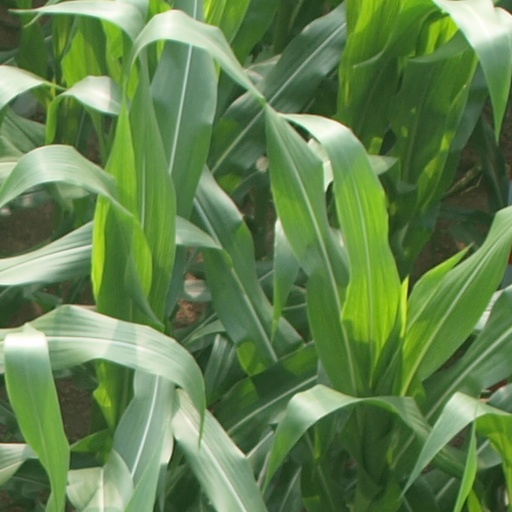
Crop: maize; corn